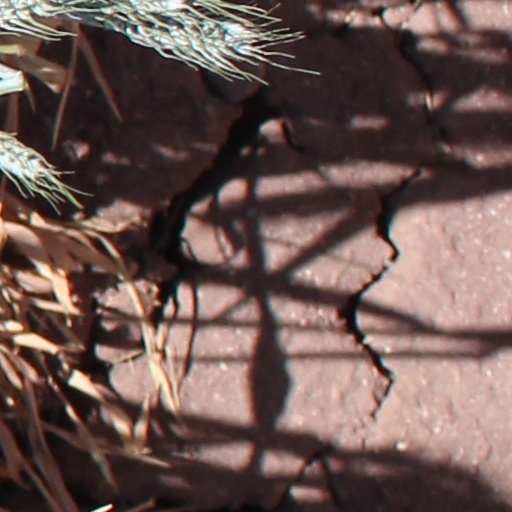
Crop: wheat